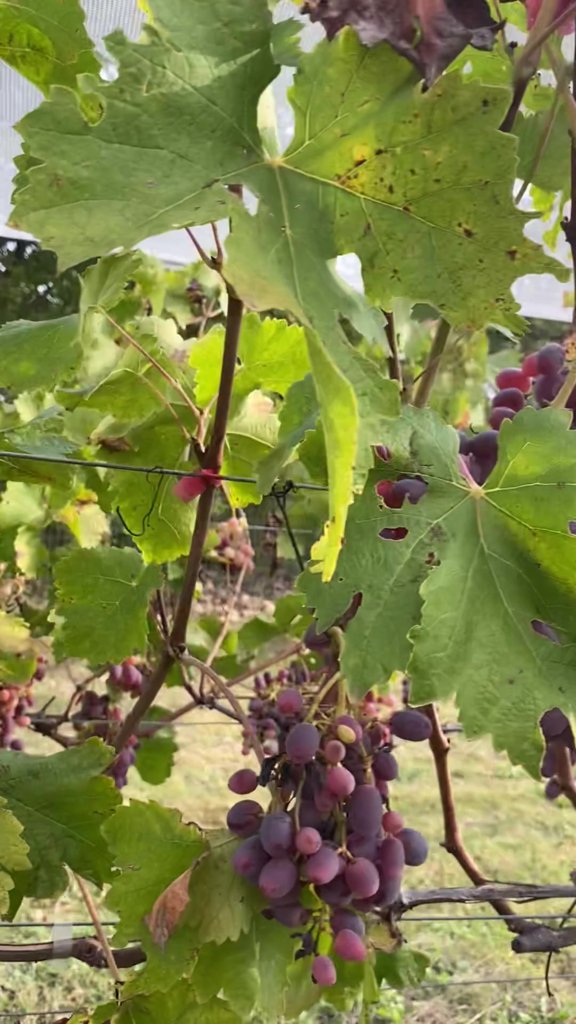
Berries visible: 38
Grape clusters: 2